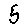
Label: 5